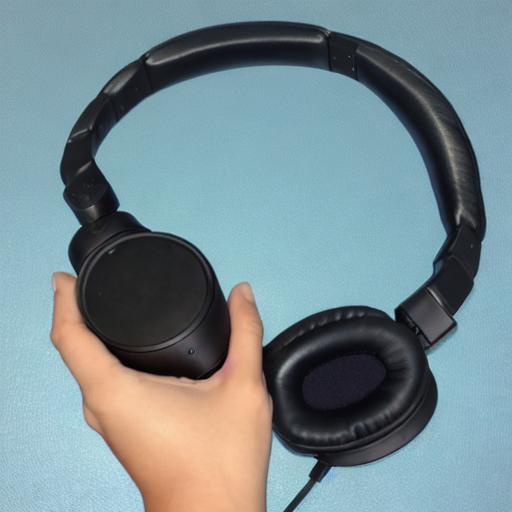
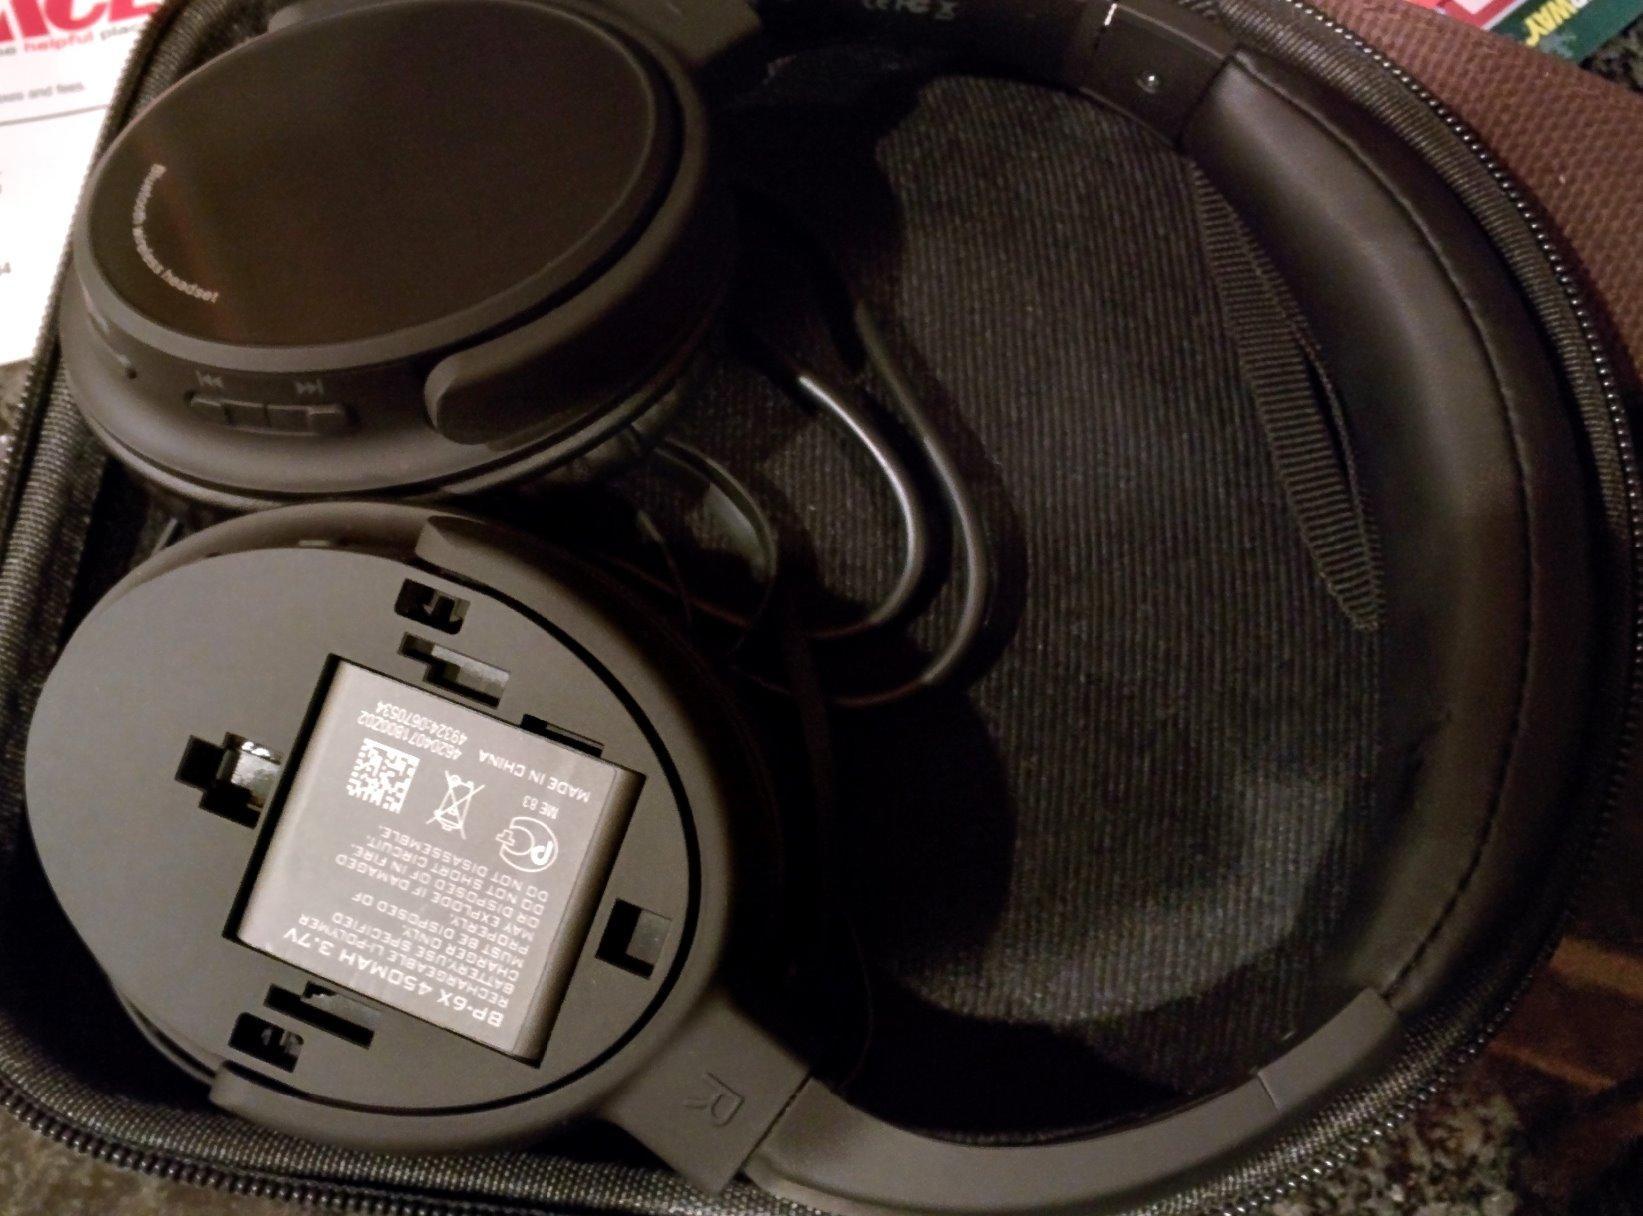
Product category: headphones
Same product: no